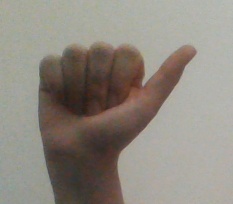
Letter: dhad